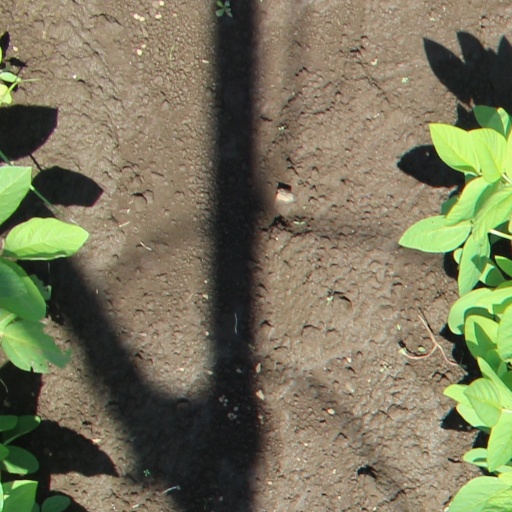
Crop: soybean